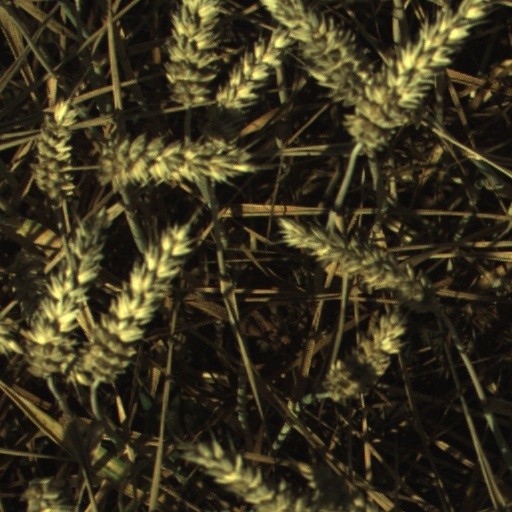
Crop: wheat